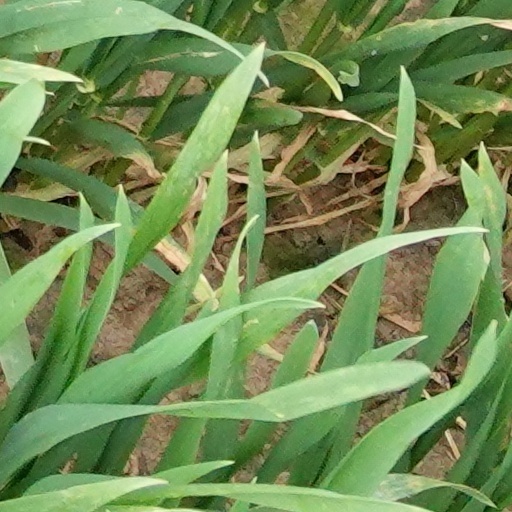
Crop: wheat